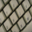
Label: keyboard